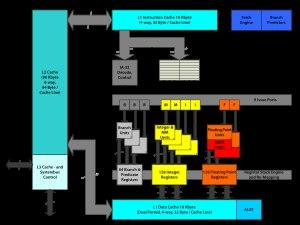
L´Itanium est un processeur 64 bits développé par Intel en coopération avec différents constructeurs informatiques, visant initialement à remplacer l'architecture x86/CISC.